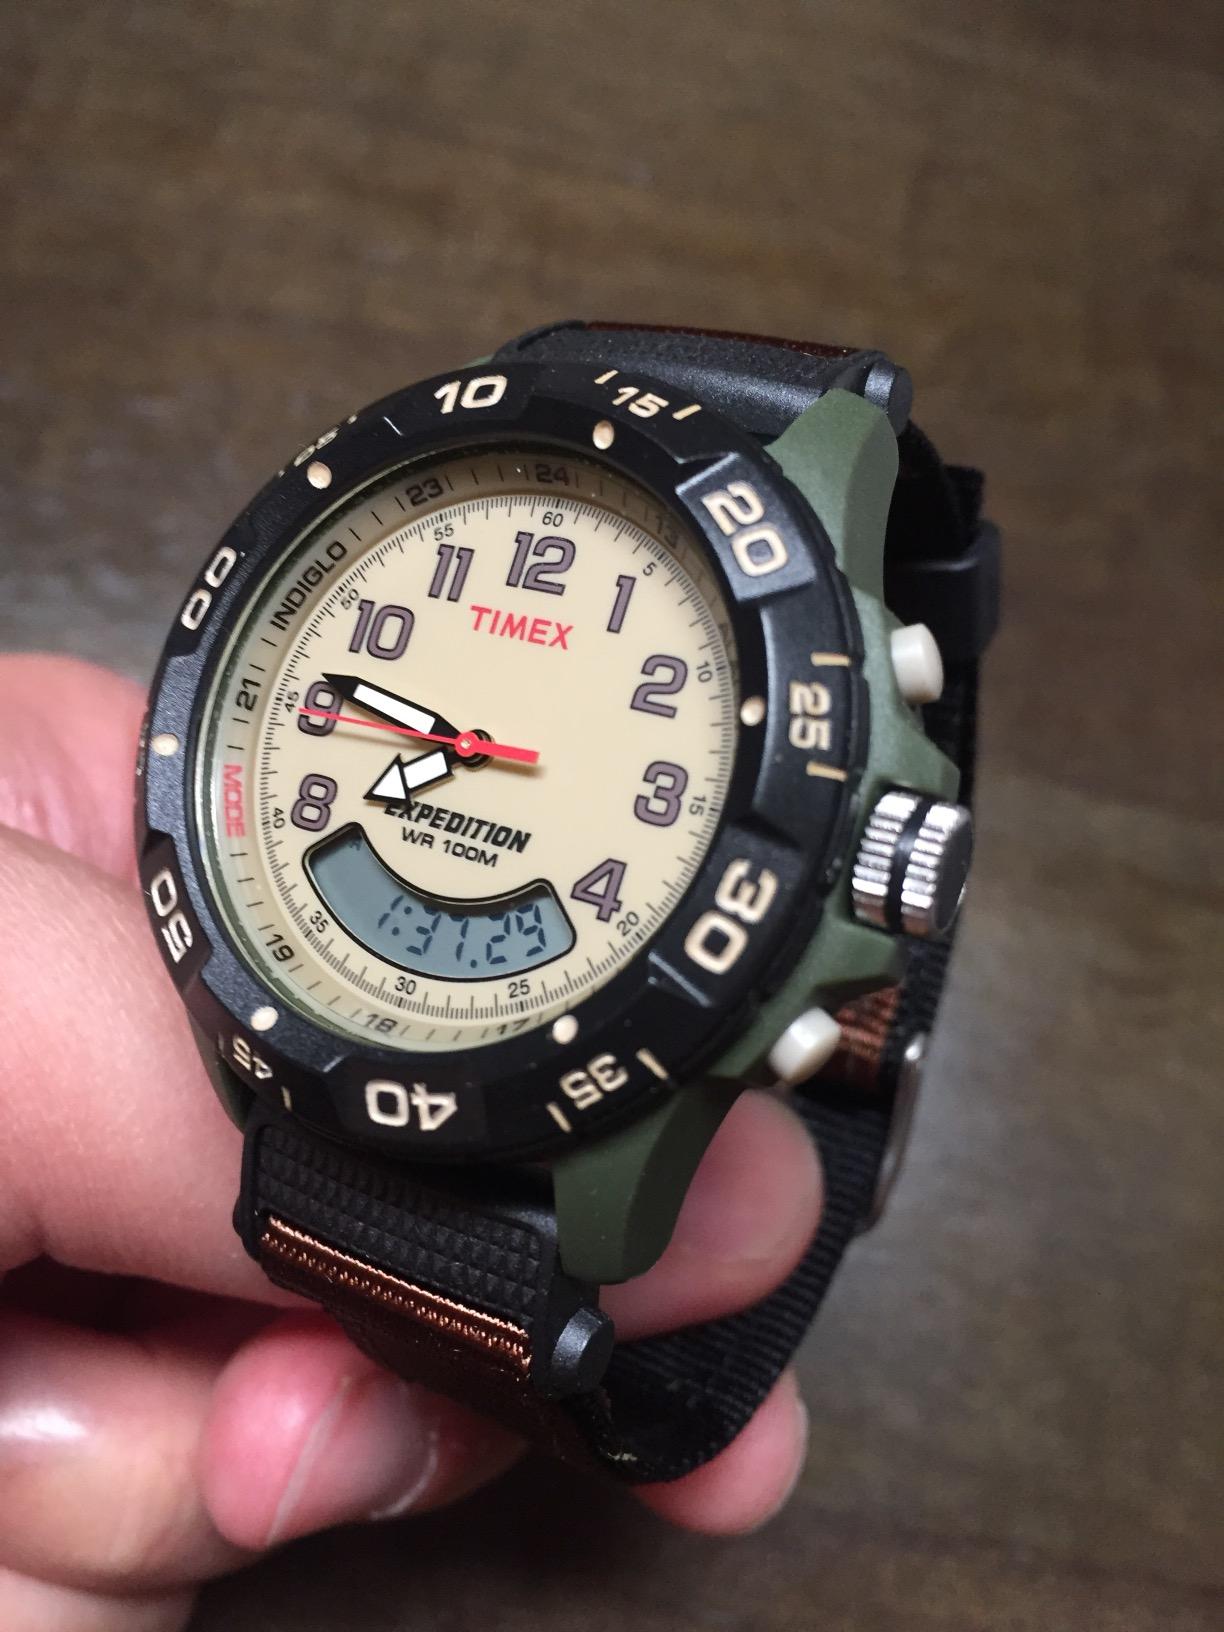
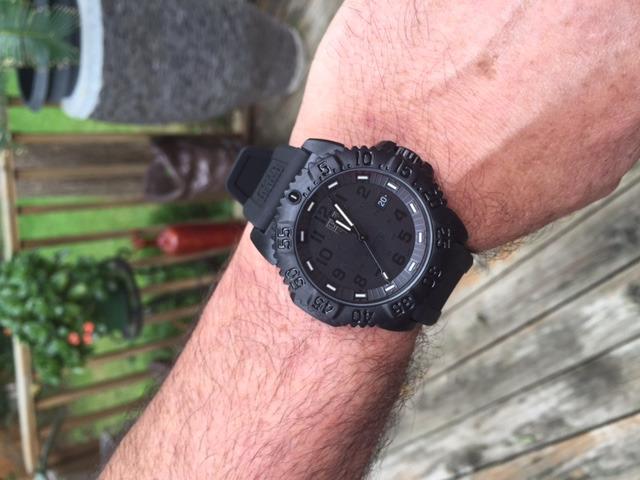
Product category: accessories_watch
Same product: no